List of F4 tornadoes (1960–1969)

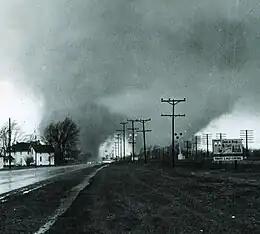
A famous photo of an F4 tornado in the 1965 Palm Sunday tornado outbreak.

Tornadoes are among the most violent known meteorological phenomena. Each year, more than 2,000 tornadoes are recorded worldwide, with the vast majority occurring in North America and Europe. To assess the intensity of these events, meteorologist Ted Fujita devised a method to estimate maximum wind speeds within tornadic storms based on the damage caused; this became known as the Fujita scale. The scale ranks tornadoes from F0 to F5, with F0 being the least intense and F5 being the most intense. F4 tornadoes were estimated to have had maximum winds between and .